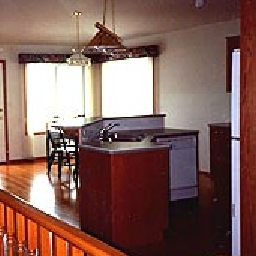
Room type: kitchen